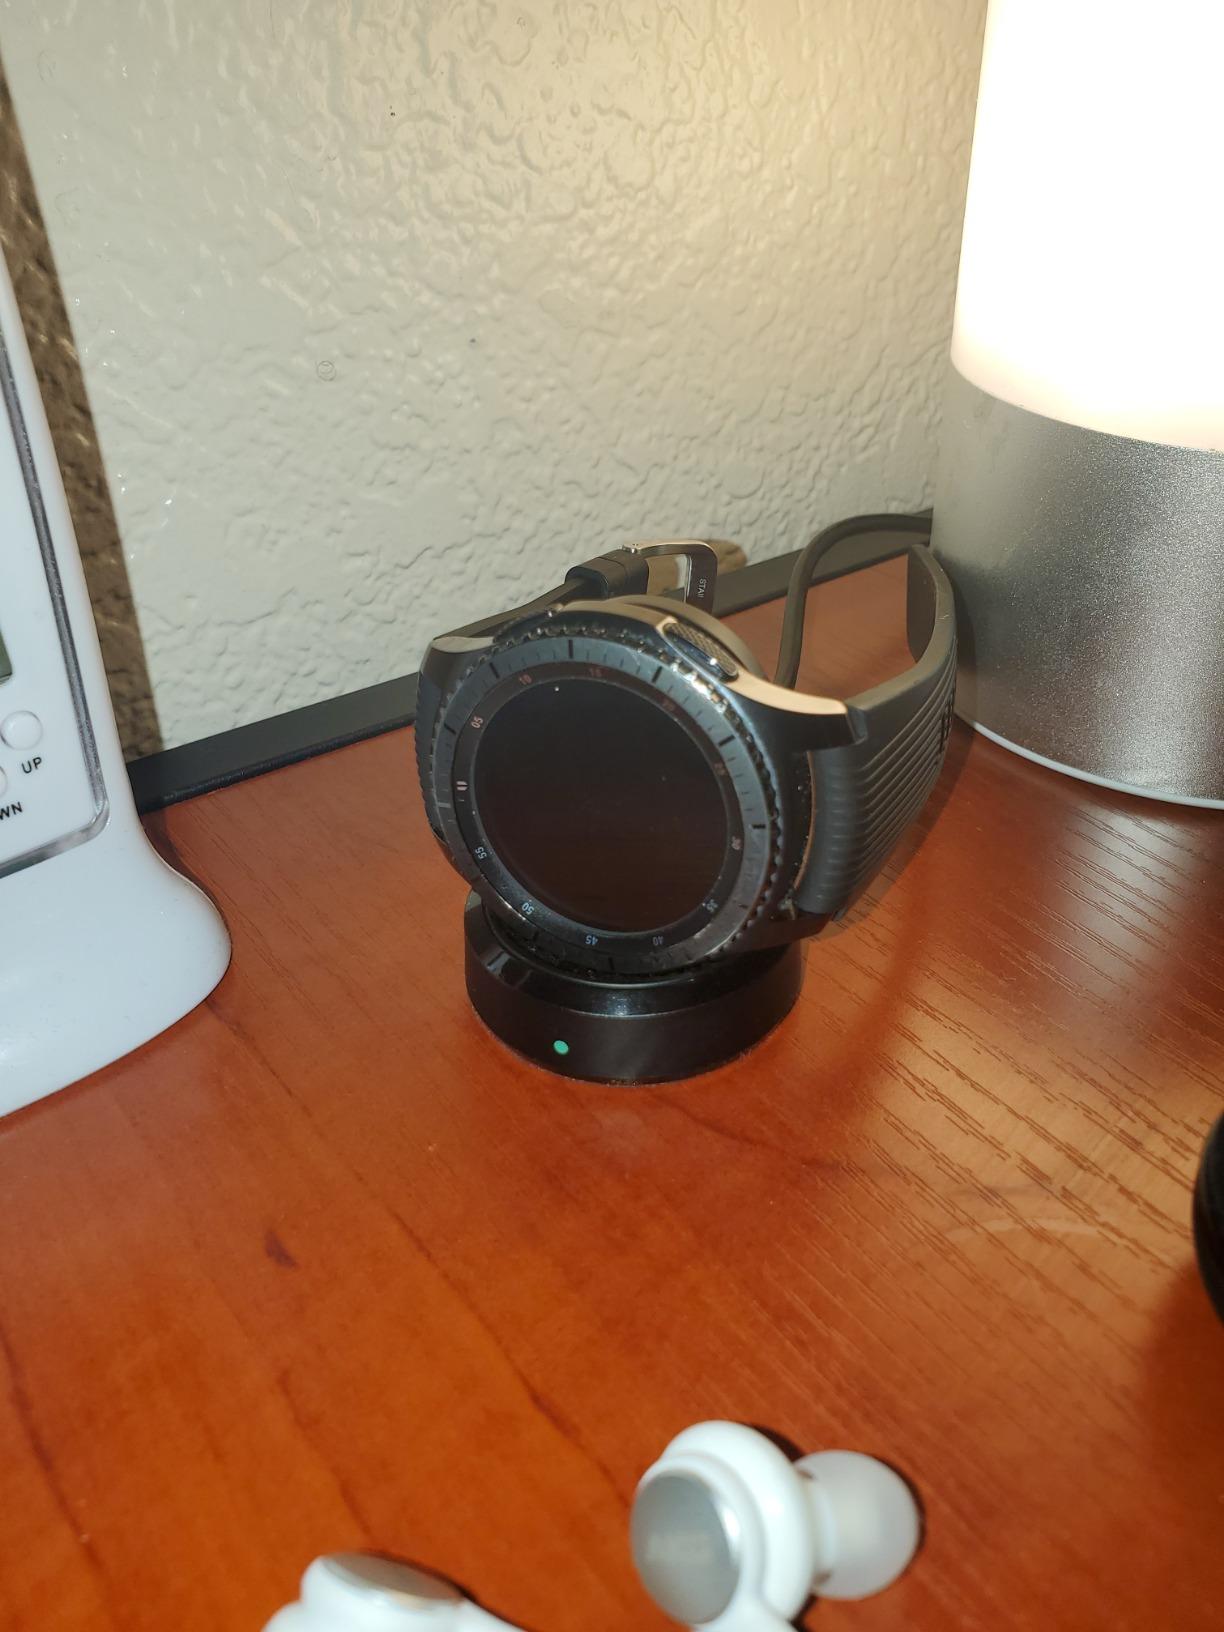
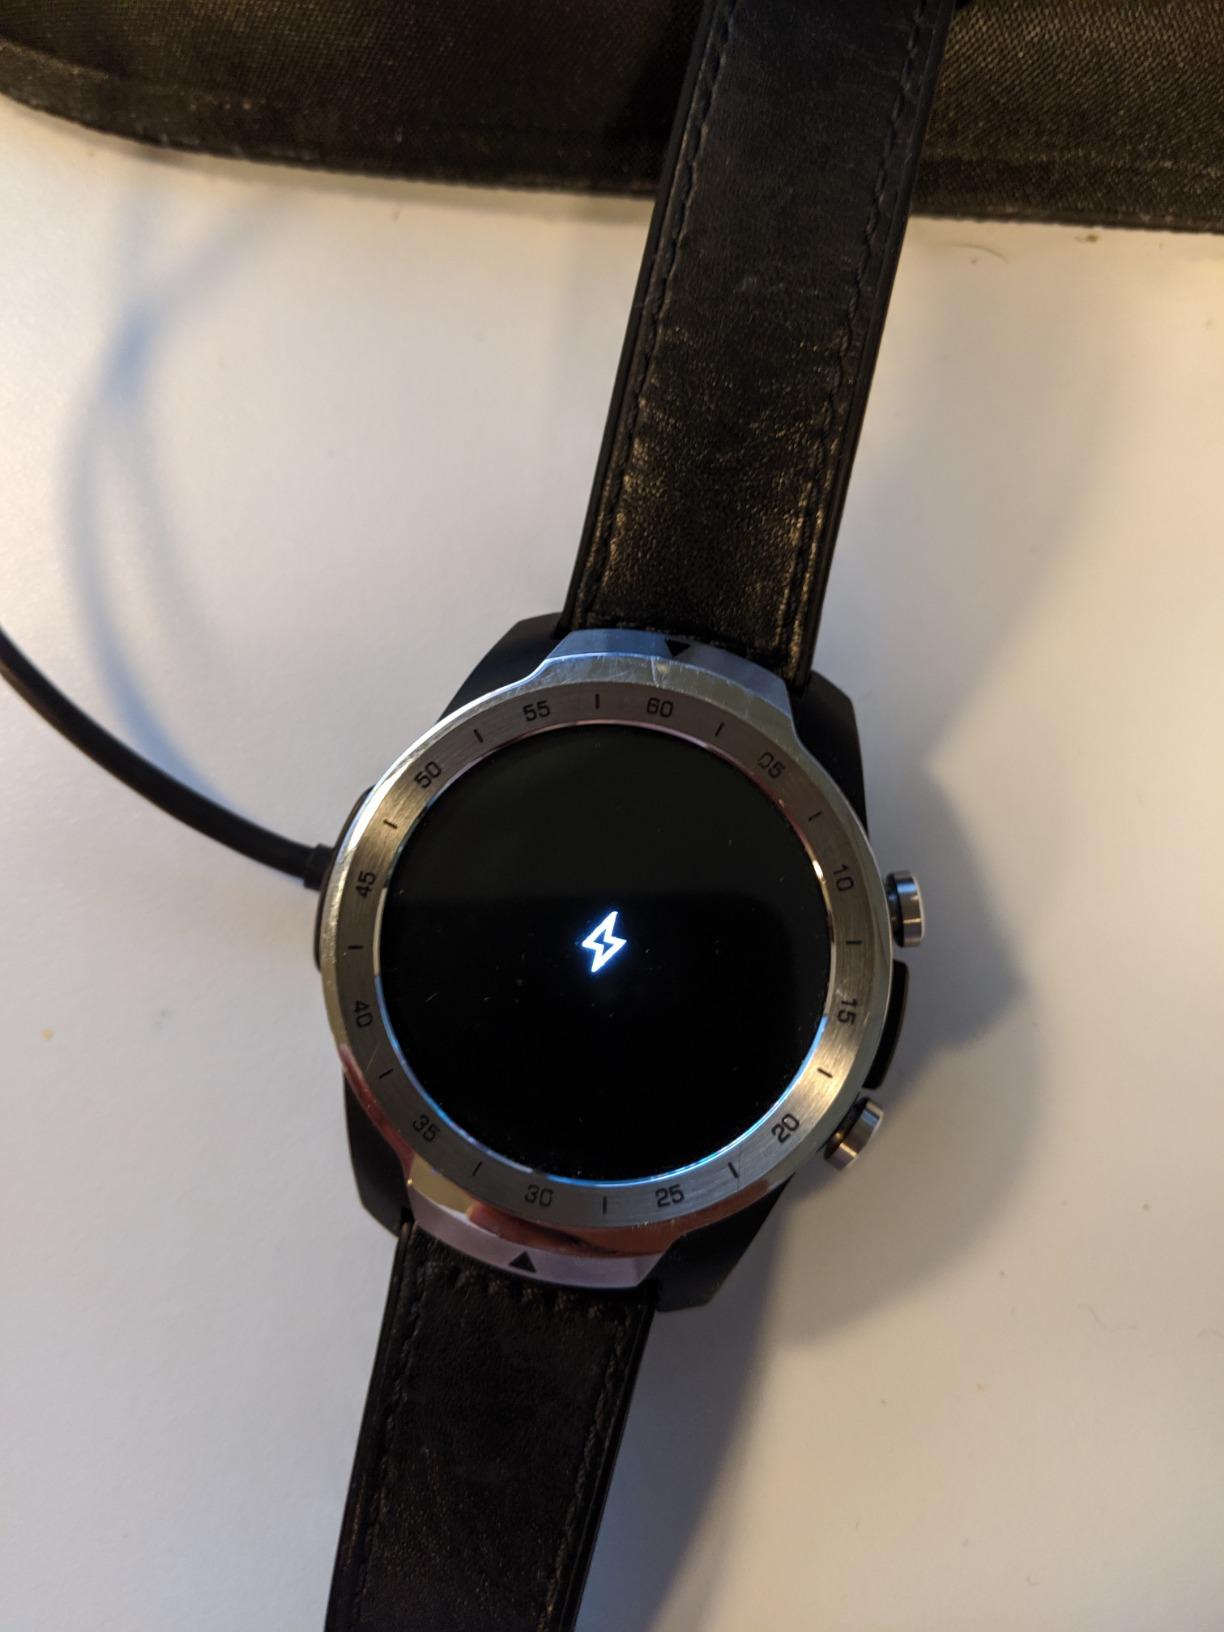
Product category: smartwatch
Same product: no